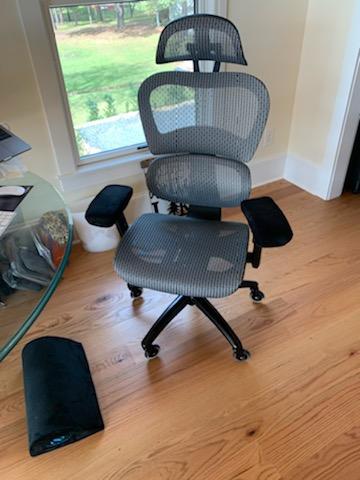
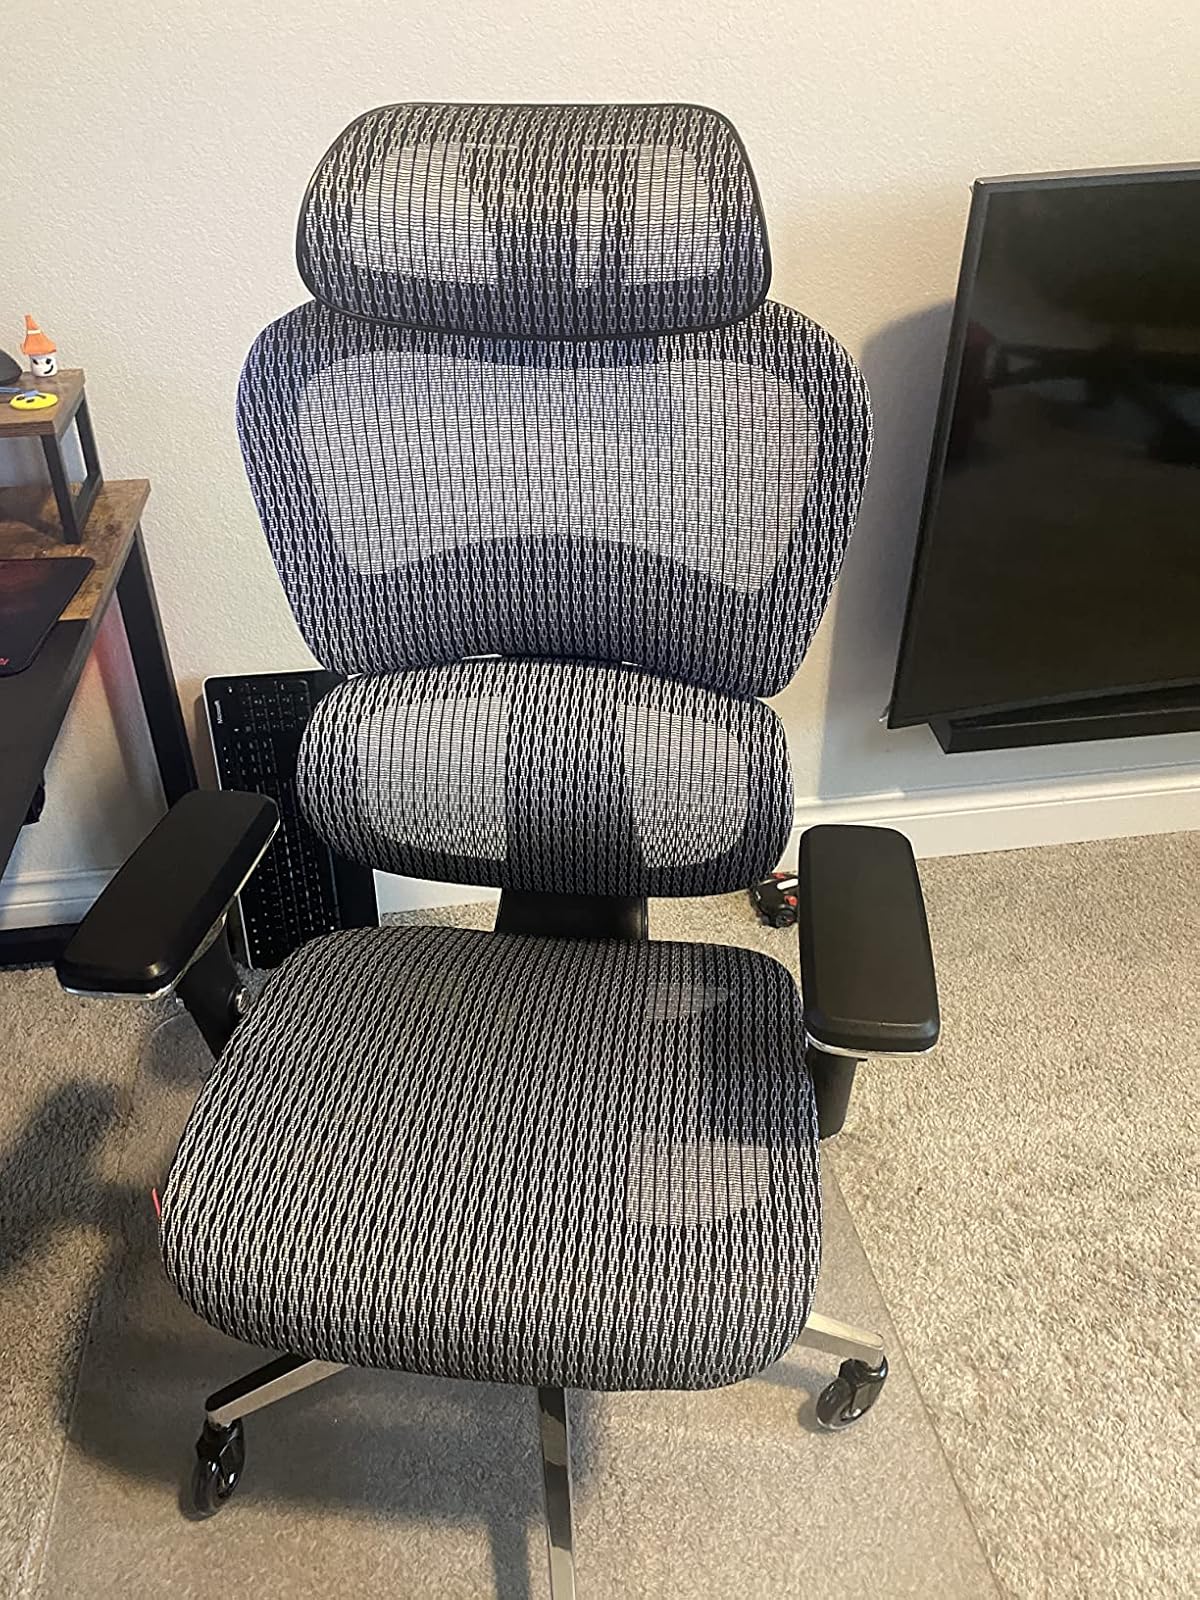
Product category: items_chair
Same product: yes